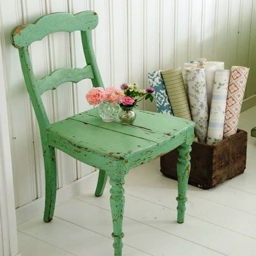
a distressed chair in place of a table brings a vintage look into any room .